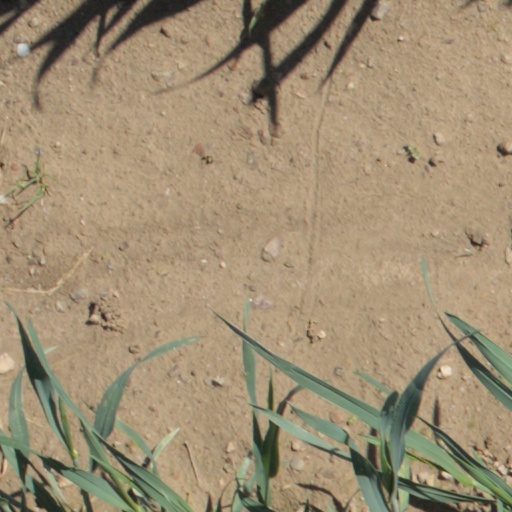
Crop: wheat